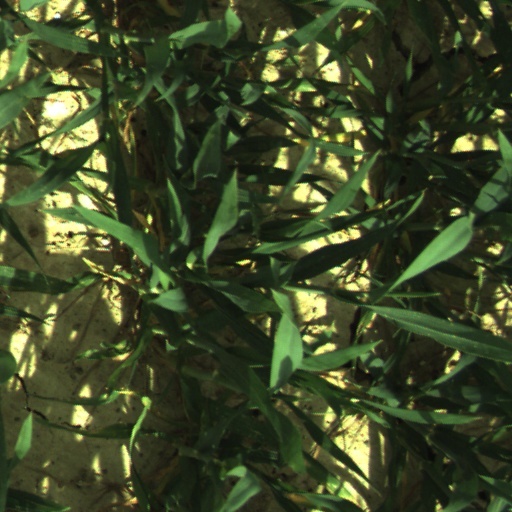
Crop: wheat